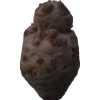
Label: celery